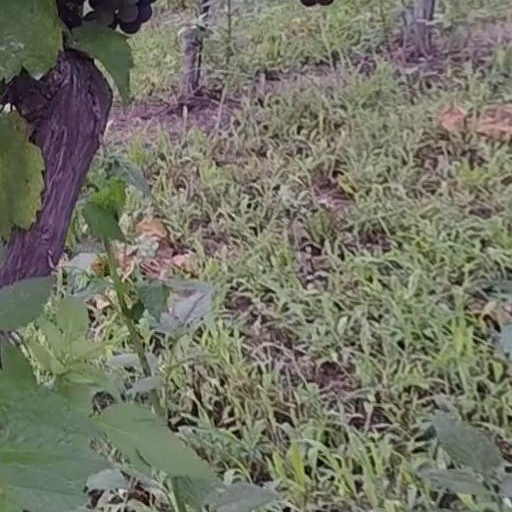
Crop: grape